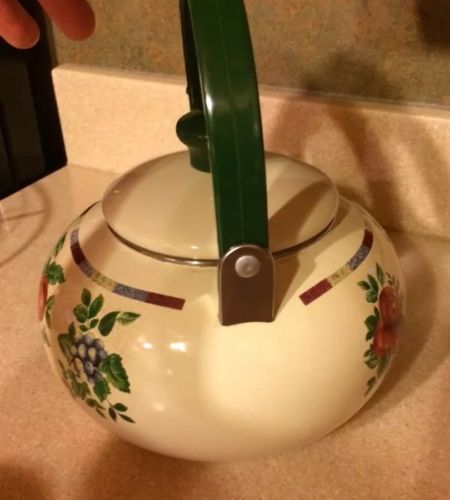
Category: kettle